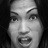
Emotion: surprise